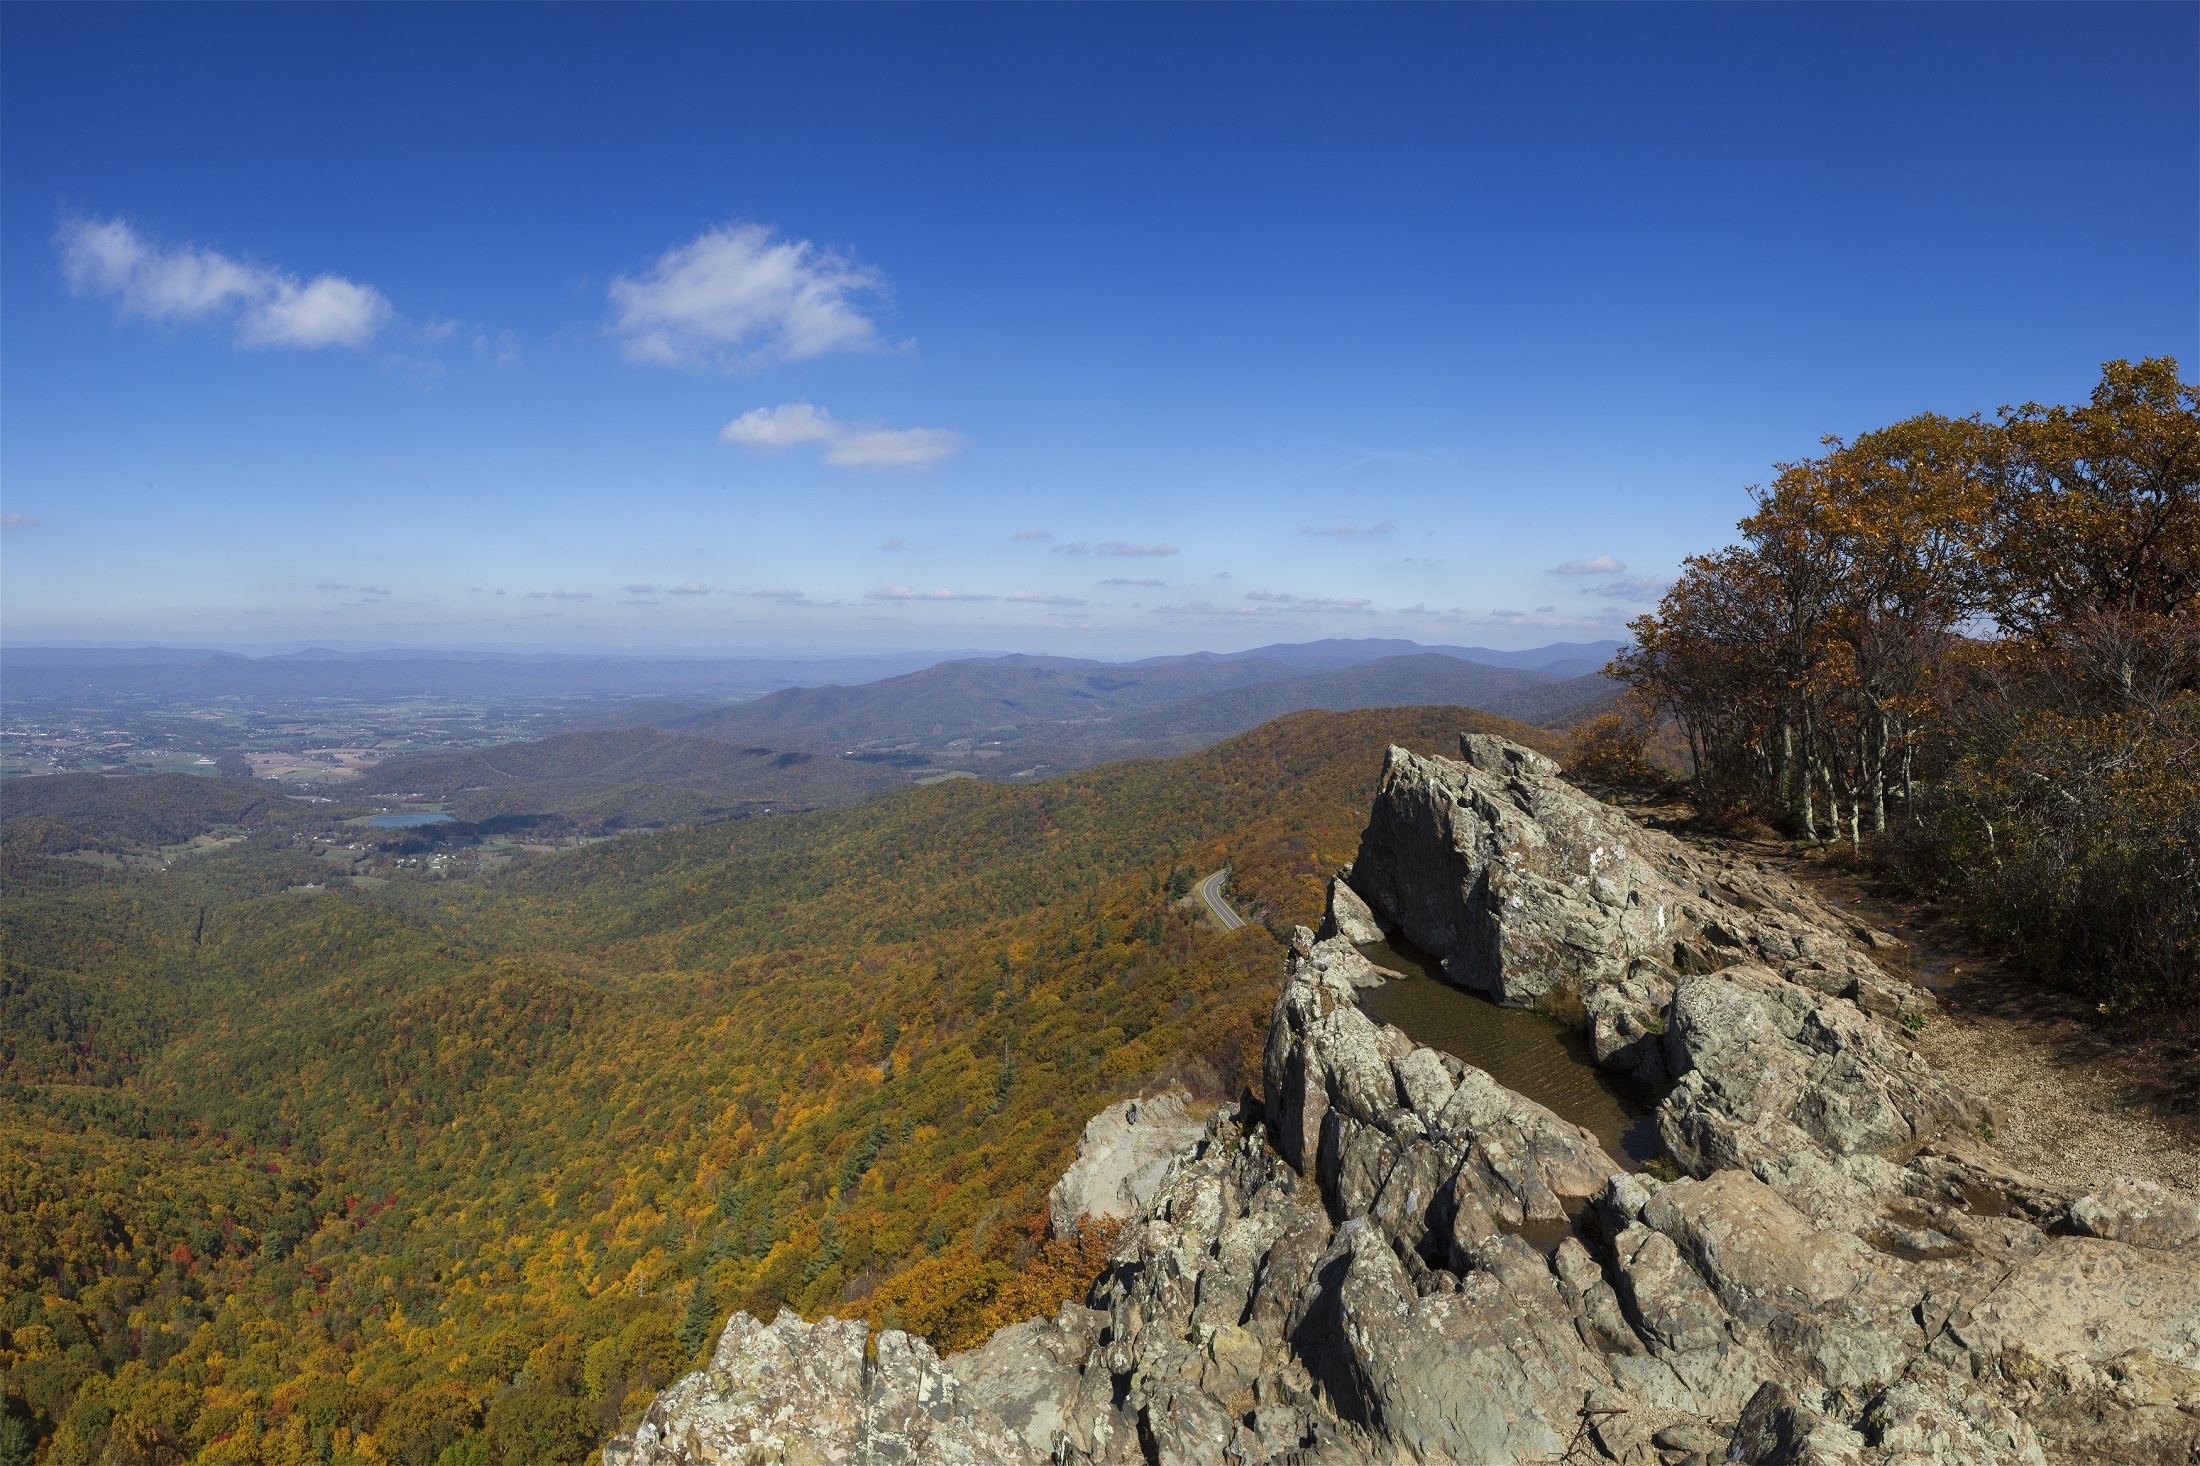
landscape, nature, forest, rock, wilderness, walking, mountain, sky, hiking, trail, countryside, fall, hill, adventure, view, valley, mountain range, foliage, red, scenic, autumn, park, usa, colorful, yellow, ridge, summit, trees, leaves, rocks, hills, clouds, geology, plateau, beauty, fell, virginia, landform, mountain pass, shenandoah national park, geographical feature, mountainous landforms, little stony man cliffs